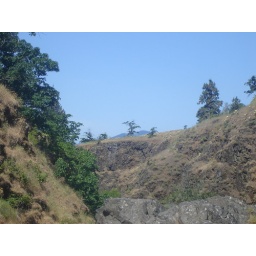
...and the little white flowers under it and the mountain behind it. :)